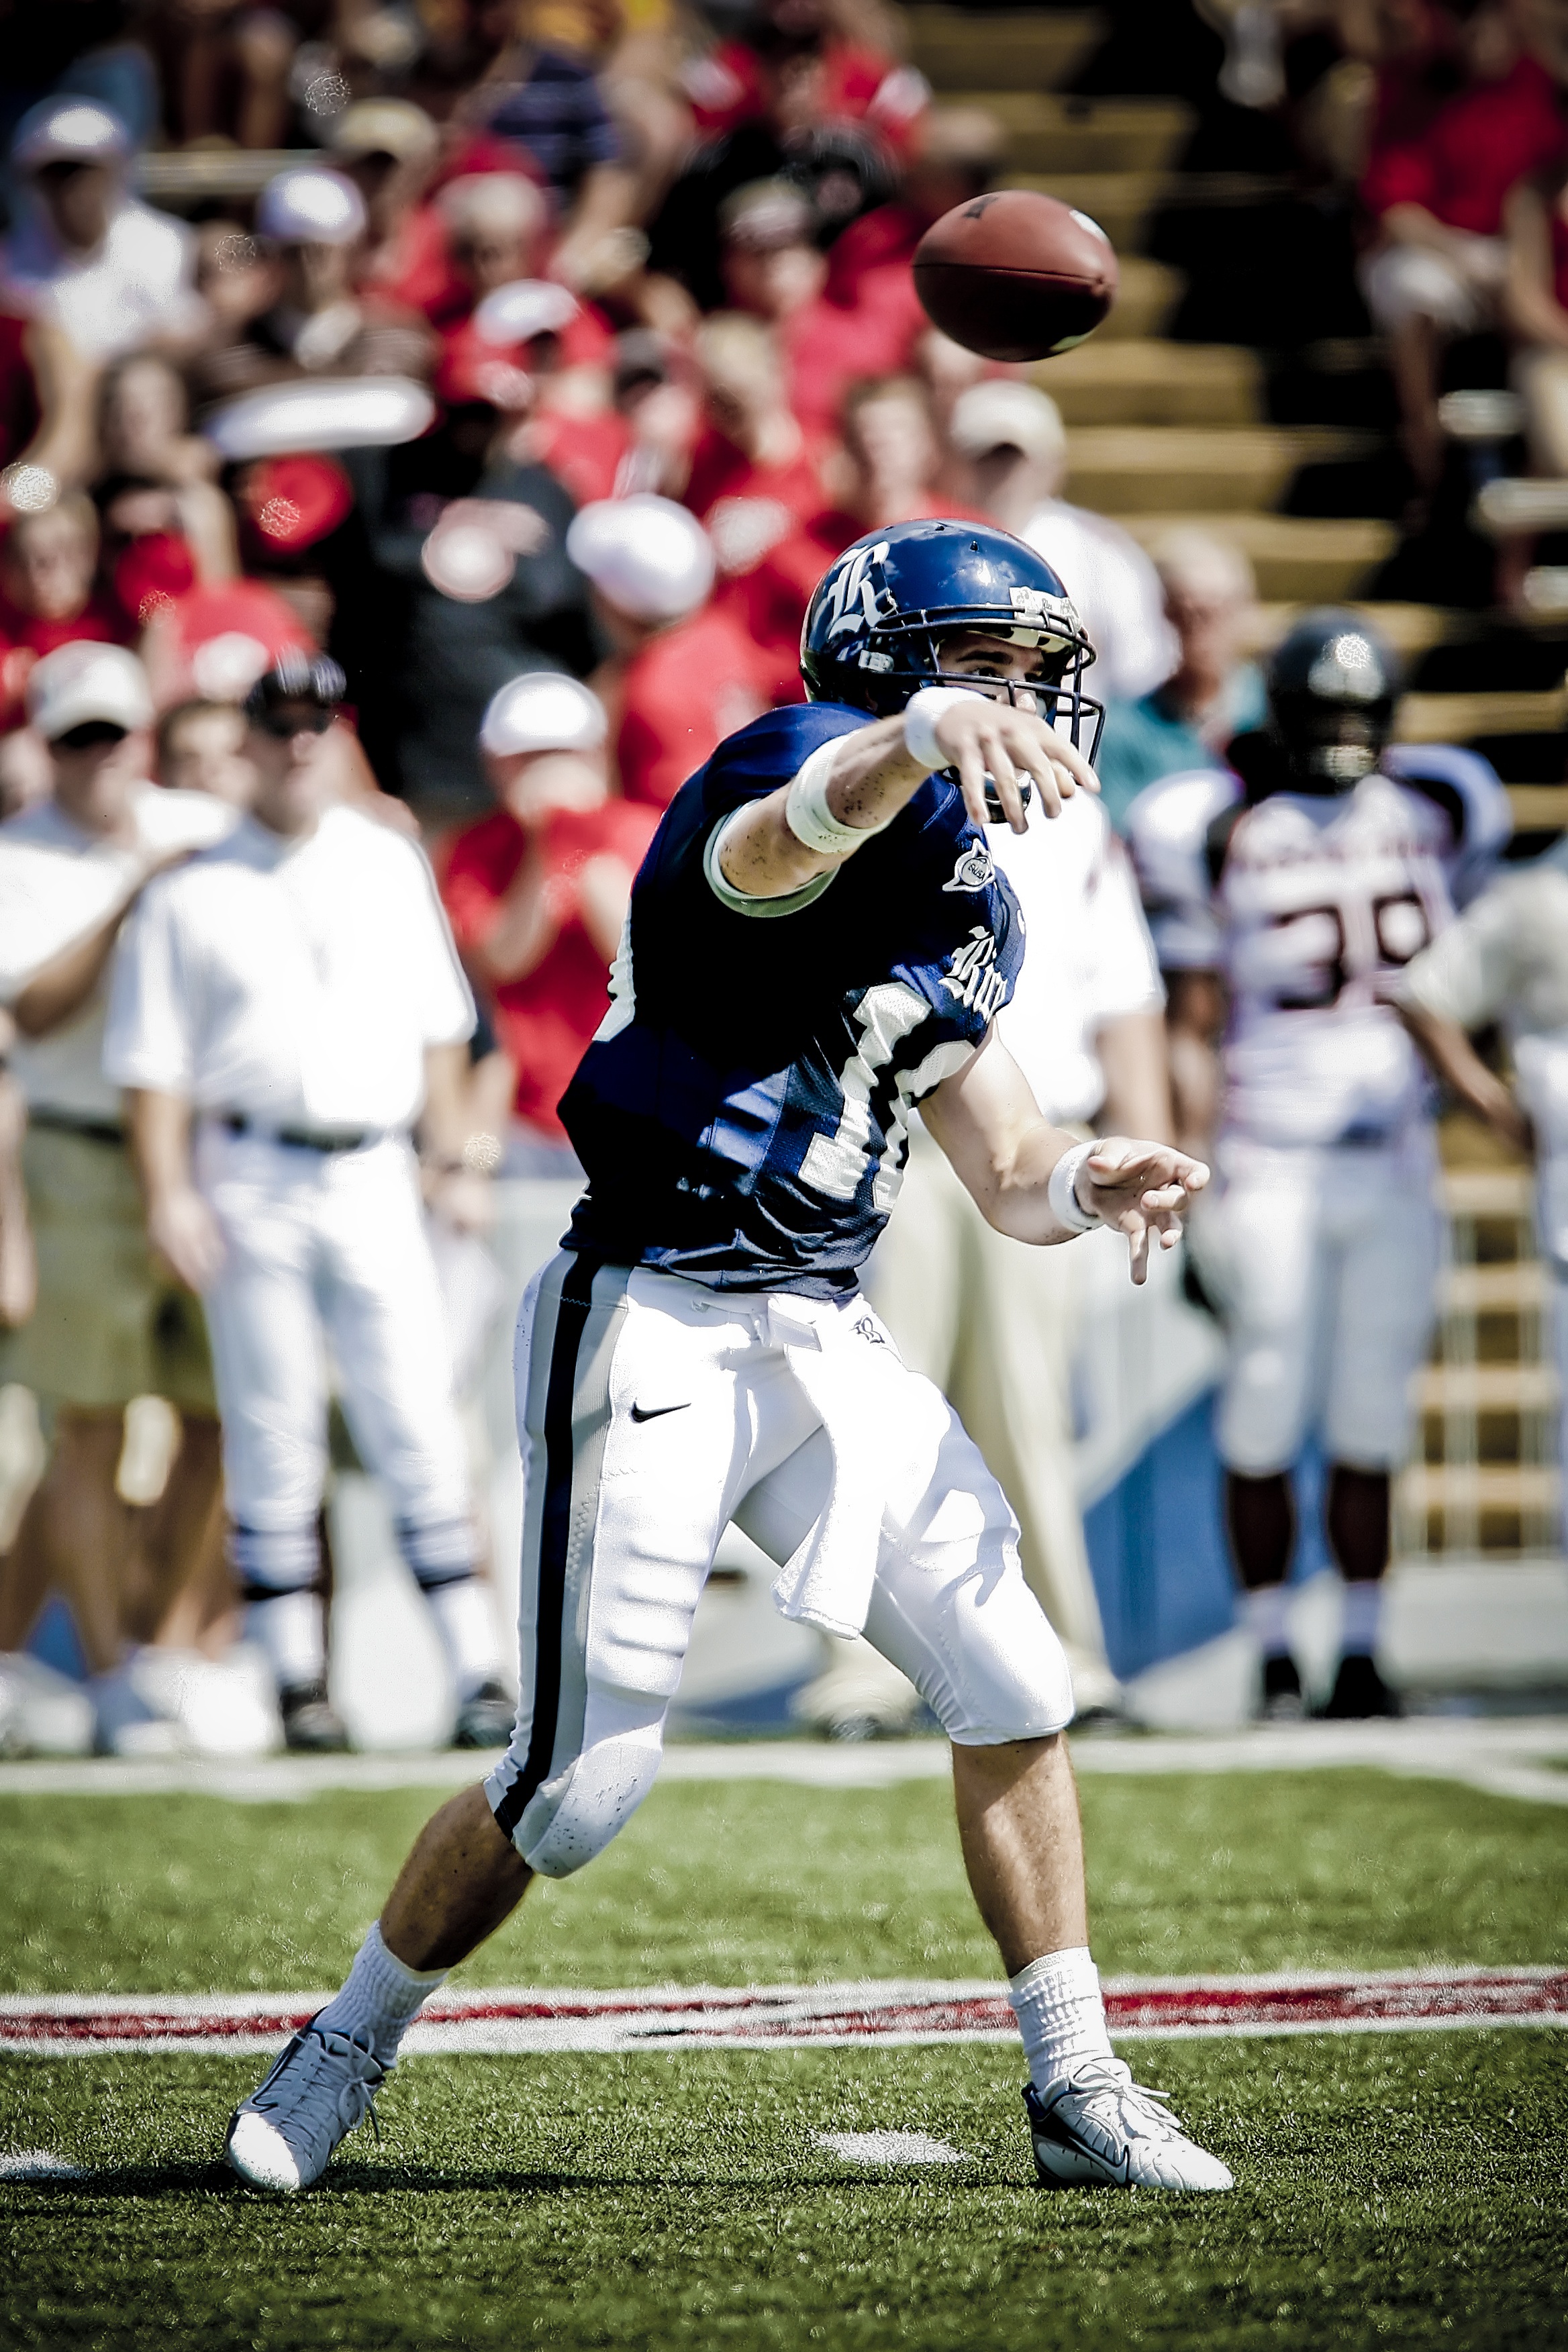
game, play, action, soccer, football, stadium, player, throw, competition, american football, sports, helmet, ball, championship, college, athlete, pass, throwing, passing, football player, american football player, offense, ball game, football game, quarterback, college football, pigskin, team sport, american football field, passer, sport venue, baseball positions, gridiron football